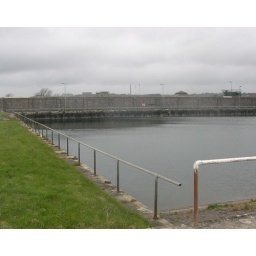
Pool i the docks where the wooden masts of the ships were soaked before installing in the ships